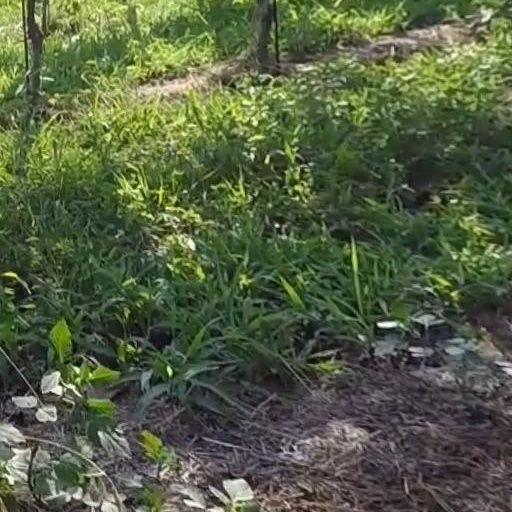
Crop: grape